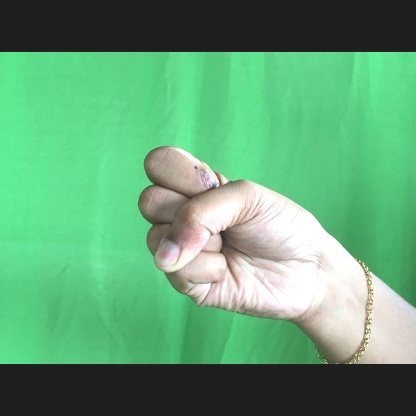
Mudra: Mushti